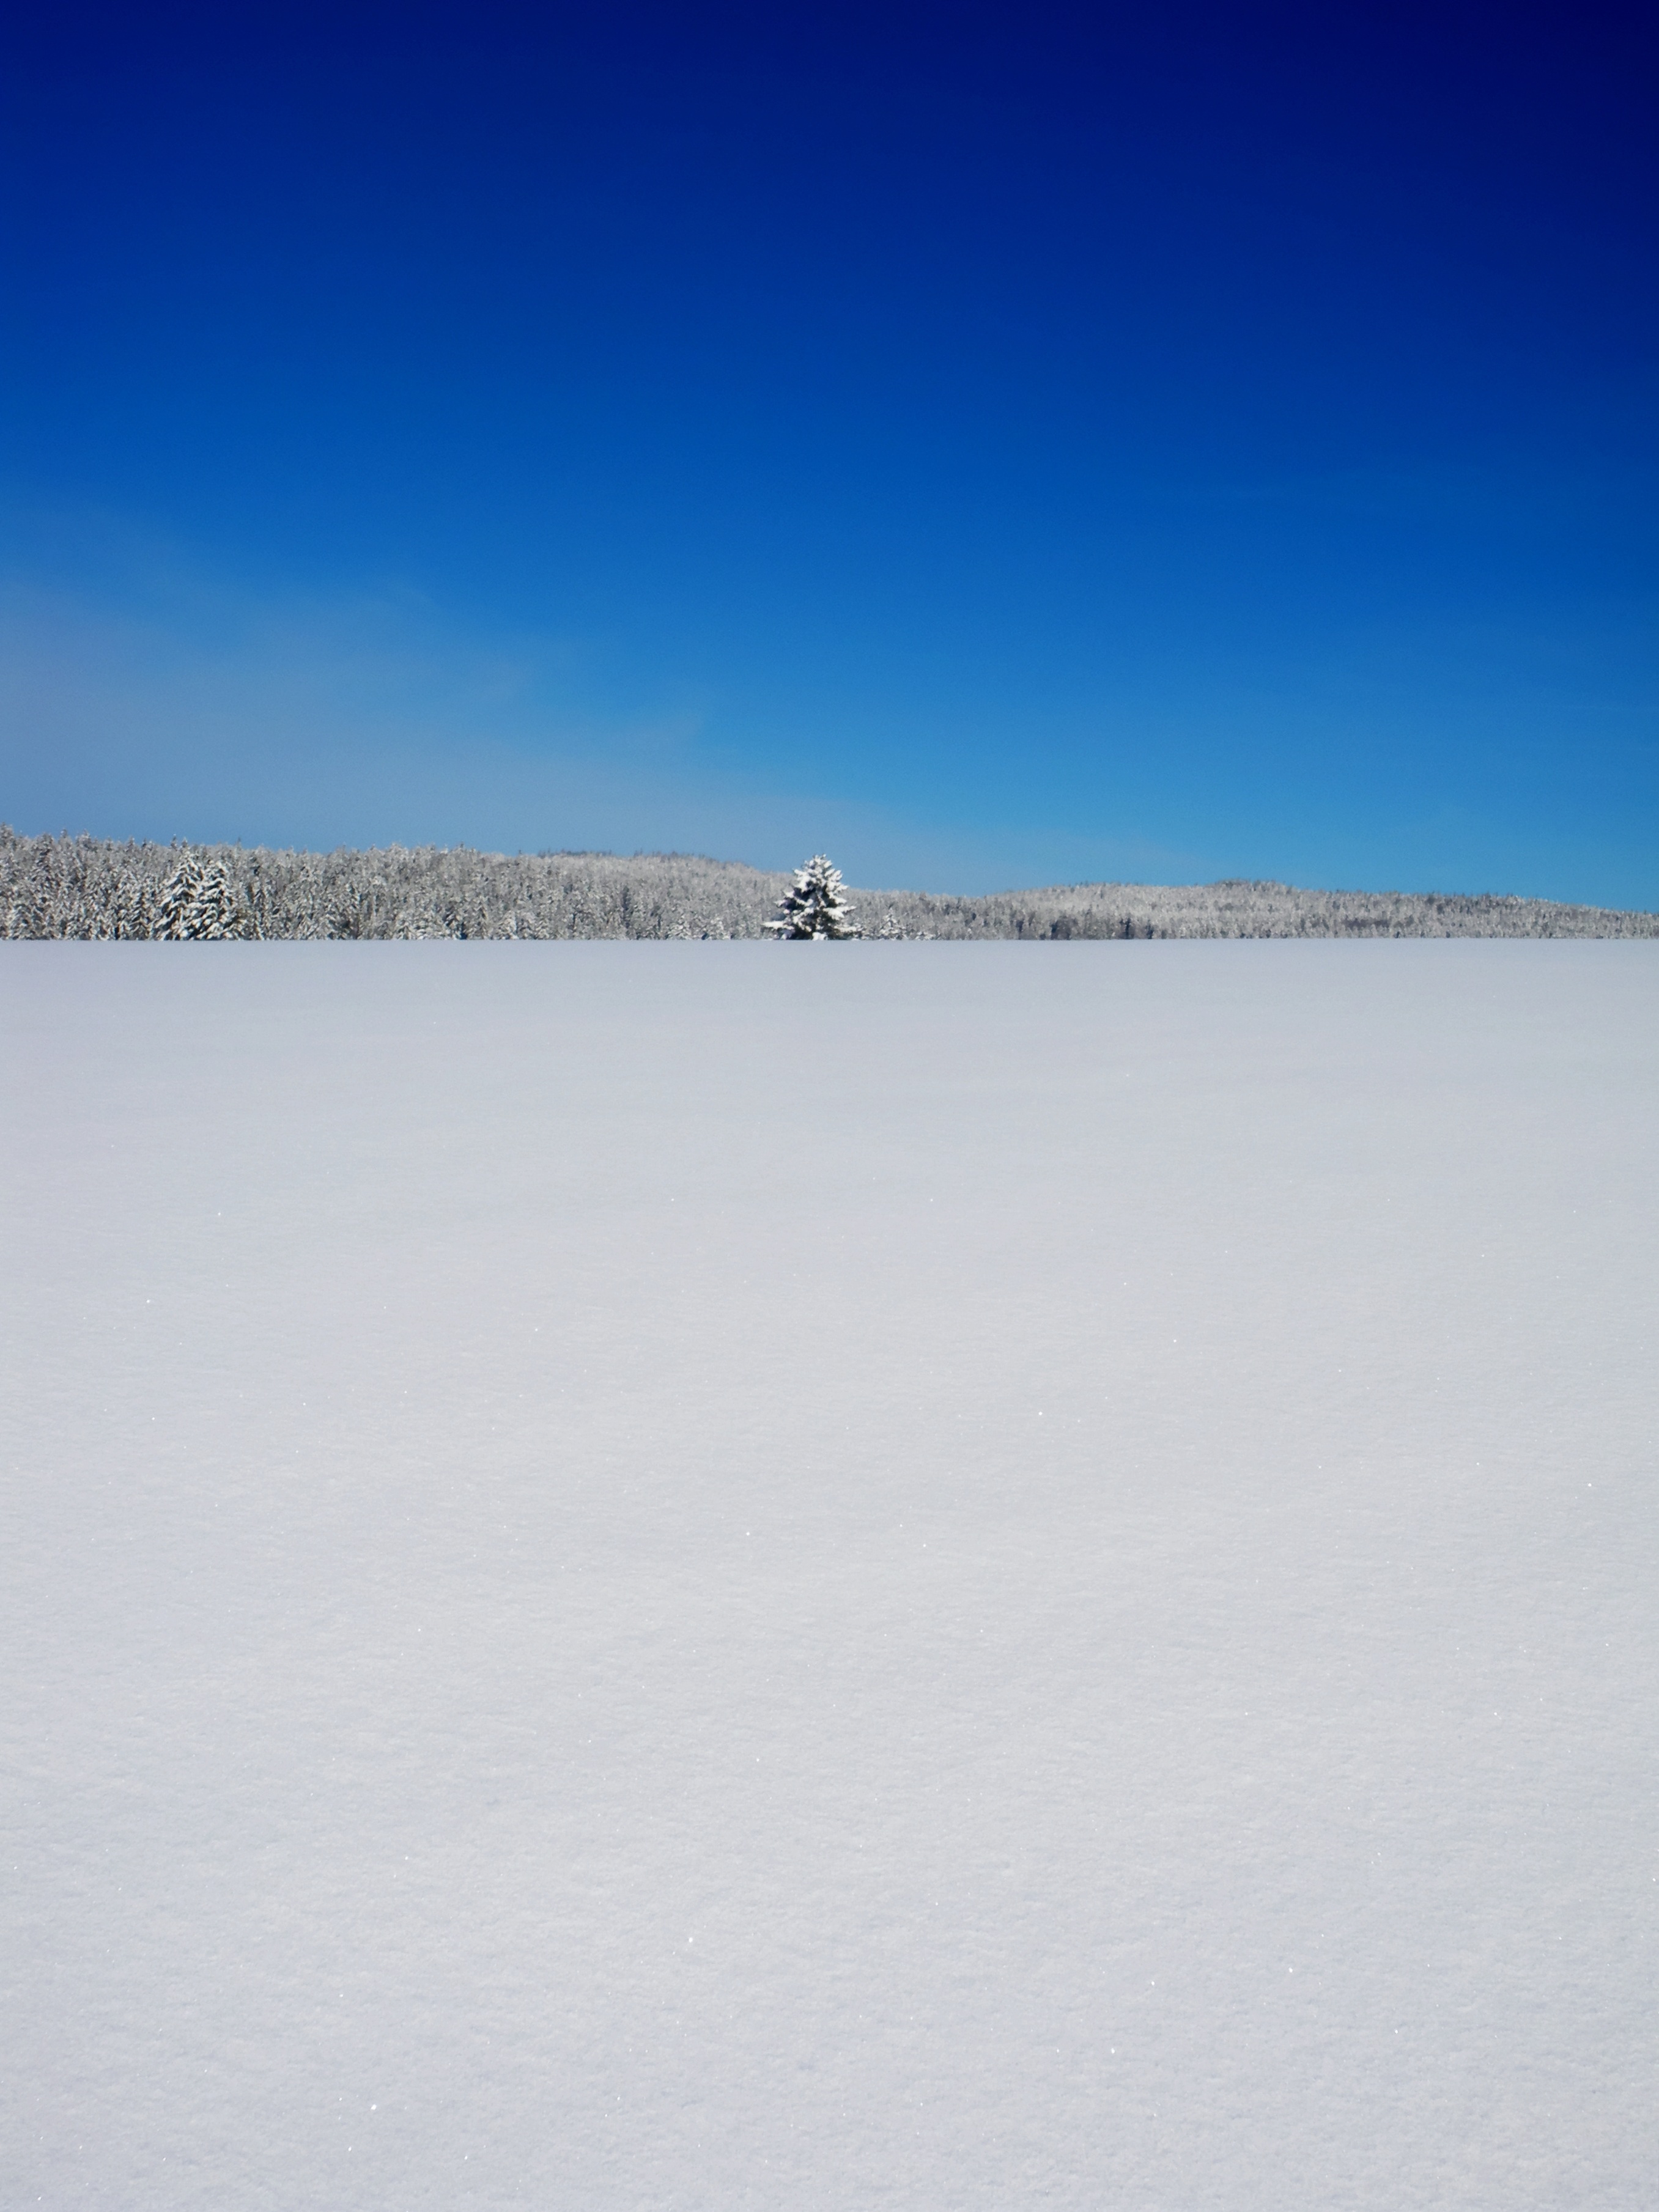
beach, landscape, sea, coast, tree, nature, sand, ocean, horizon, snow, cold, winter, cloud, sky, white, shore, wave, lake, ice, reflection, weather, arctic, blue sky, winter landscape, arctic ocean, atmospheric phenomenon, atmosphere of earth